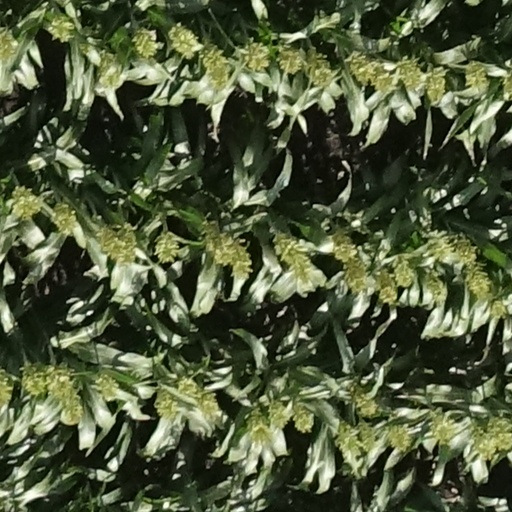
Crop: sorghum